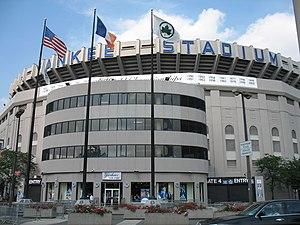
Le Yankee Stadium est un stade de baseball, construit en 1922 et démoli en 2010. Il était situé dans l'arrondissement du Bronx à New York, aux États-Unis.